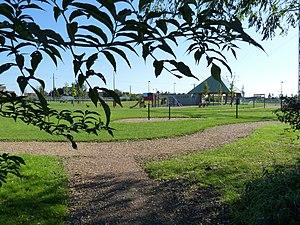
Espace de loisirs comportant un parcours sportif, une aire pour camping-car, un city-stade, des tables de pique-nique
Imphy est une commune française, située dans le département de la Nièvre et de la région Bourgogne-Franche-Comté. Ses habitants sont appelés les Imphycois ou les Imphycoises.